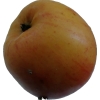
Label: apple